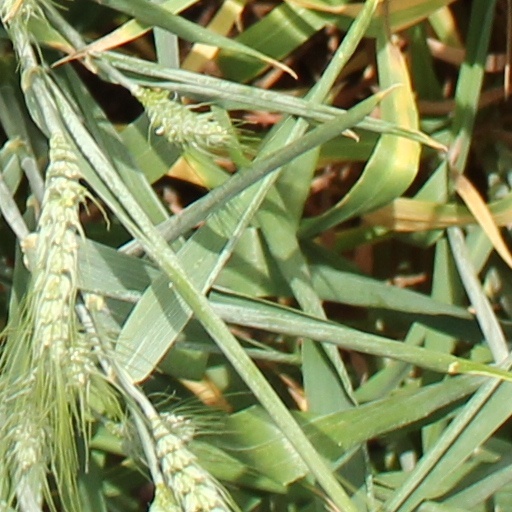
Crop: wheat